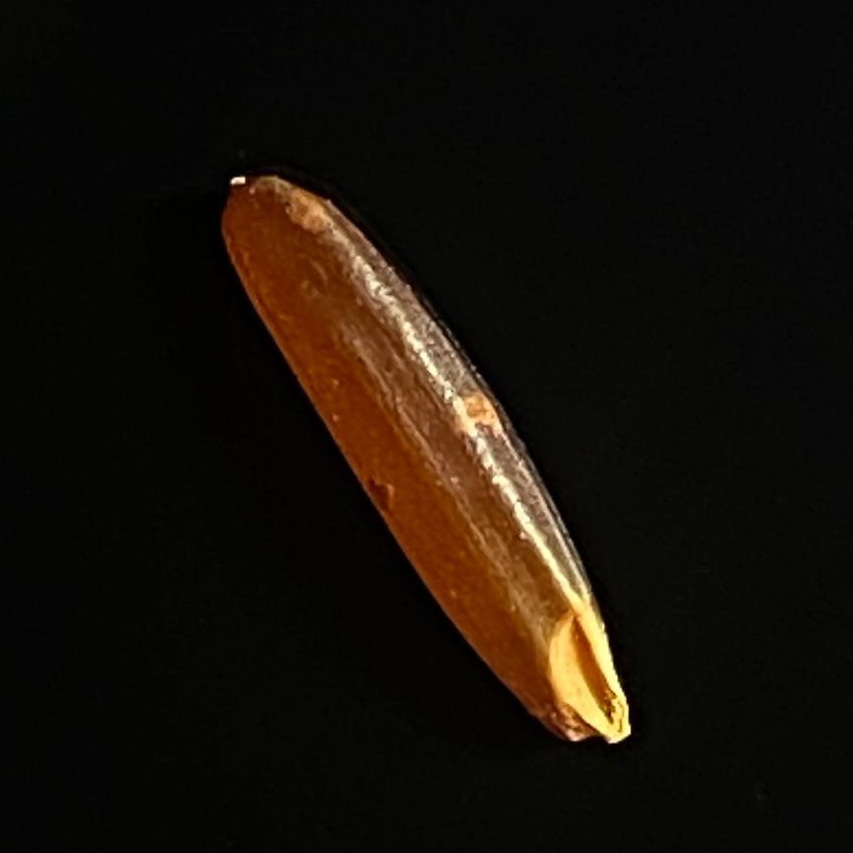
Rice variety: Red_Cargo